Africa–Soviet Union relations

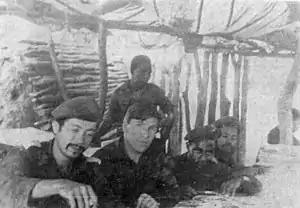
Soviet military instructors with Namibian guerrillas during the South African Border War, late 1970s.

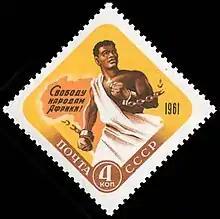
1961 Soviet stamp with slogan "Freedom to the nations of Africa!

Africa–Soviet Union relations are the diplomatic, political, military, and cultural relationships between the Soviet Union and Africa from 1945 to 1991. The Soviets took little interest until the decolonisation of Africa of the 1950s and early 1960s which created opportunities to expand their influence. Africans were not receptive to the Soviet model of socio-economic development. Instead, the Soviets offered financial aid, munitions, and credits for purchases from the Soviet bloc, while avoiding direct involvement in armed conflicts. Temporary alliances were secured with Angola and Ethiopia. The 1991 dissolution of the Soviet Union left its successor state, Russia, with greatly diminished influence.